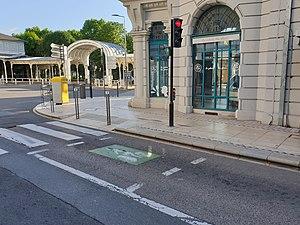
sas vélo de la rue Clemenceau à Vichy
Un sas cyclable, sas vélo ou zone avancée pour cyclistes est un espace réservé aux cyclistes, entre la ligne d'arrêt des véhicules et un passage piéton à un carrefour à feux tricolores. Il permet aux cyclistes de se placer du côté de la chaussée vers lequel ils vont tourner et bien en vue devant les véhicules motorisés pour démarrer en toute sécurité. Il évite en particulier qu'un vélo reste caché dans l'angle mort d'un poids-lourd.